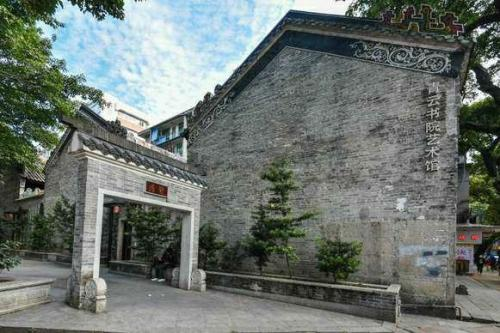
地标名称：拙见青云书院
所在城市：广州市·越秀区